Primer Impacto

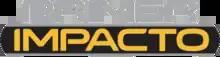
"Primer Impacto" logo, used from 2013 to 2017.

In 2002, Arrarás left the show in order to give birth to her first child, she also accepted an offer from rival Telemundo to host a competing show, Al Rojo Vivo. She would be replaced as main co-host by Barbara Bermudo. The show also added then-husband-and-wife Fernando del Rincón and Carmen Dominicci as co-anchors of a new late edition, "Primer Impacto Extra". In 2004, after 10 years on the show, Myrka Dellanos left the program. In 2005, Carmen Dominicci left the show to anchor the unsuccessful evening newscast of sister network Telefutura, "En Vivo y Directo"; she would eventually return less than a year later as a fill-in anchor. In 2006, Satcha Pretto joined the program, and would sometimes fill in for Bermudo or Del Rincon whenever they had the day off.